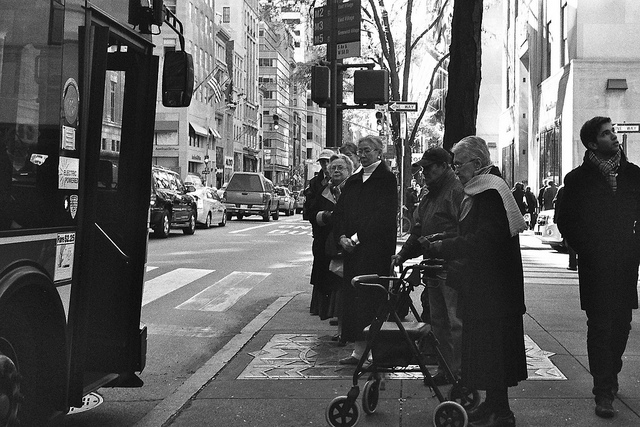
user: Given an image and a question. Answer the question in a short answer. Question: What is this older woman holding that has wheels? Short Answer:
assistant: walker